Far East Squadron

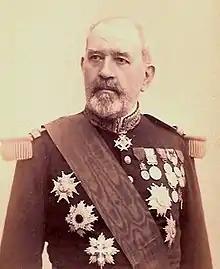
Admiral Adrien-Barthélémy-Louis Rieunier (1833–1918)

The French Far East Squadron was an exceptional naval grouping created for the duration of the Sino-French War (August 1884 – April 1885).